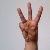
The image shows a hand gesture representing the letter 'W' in Indian Sign Language.